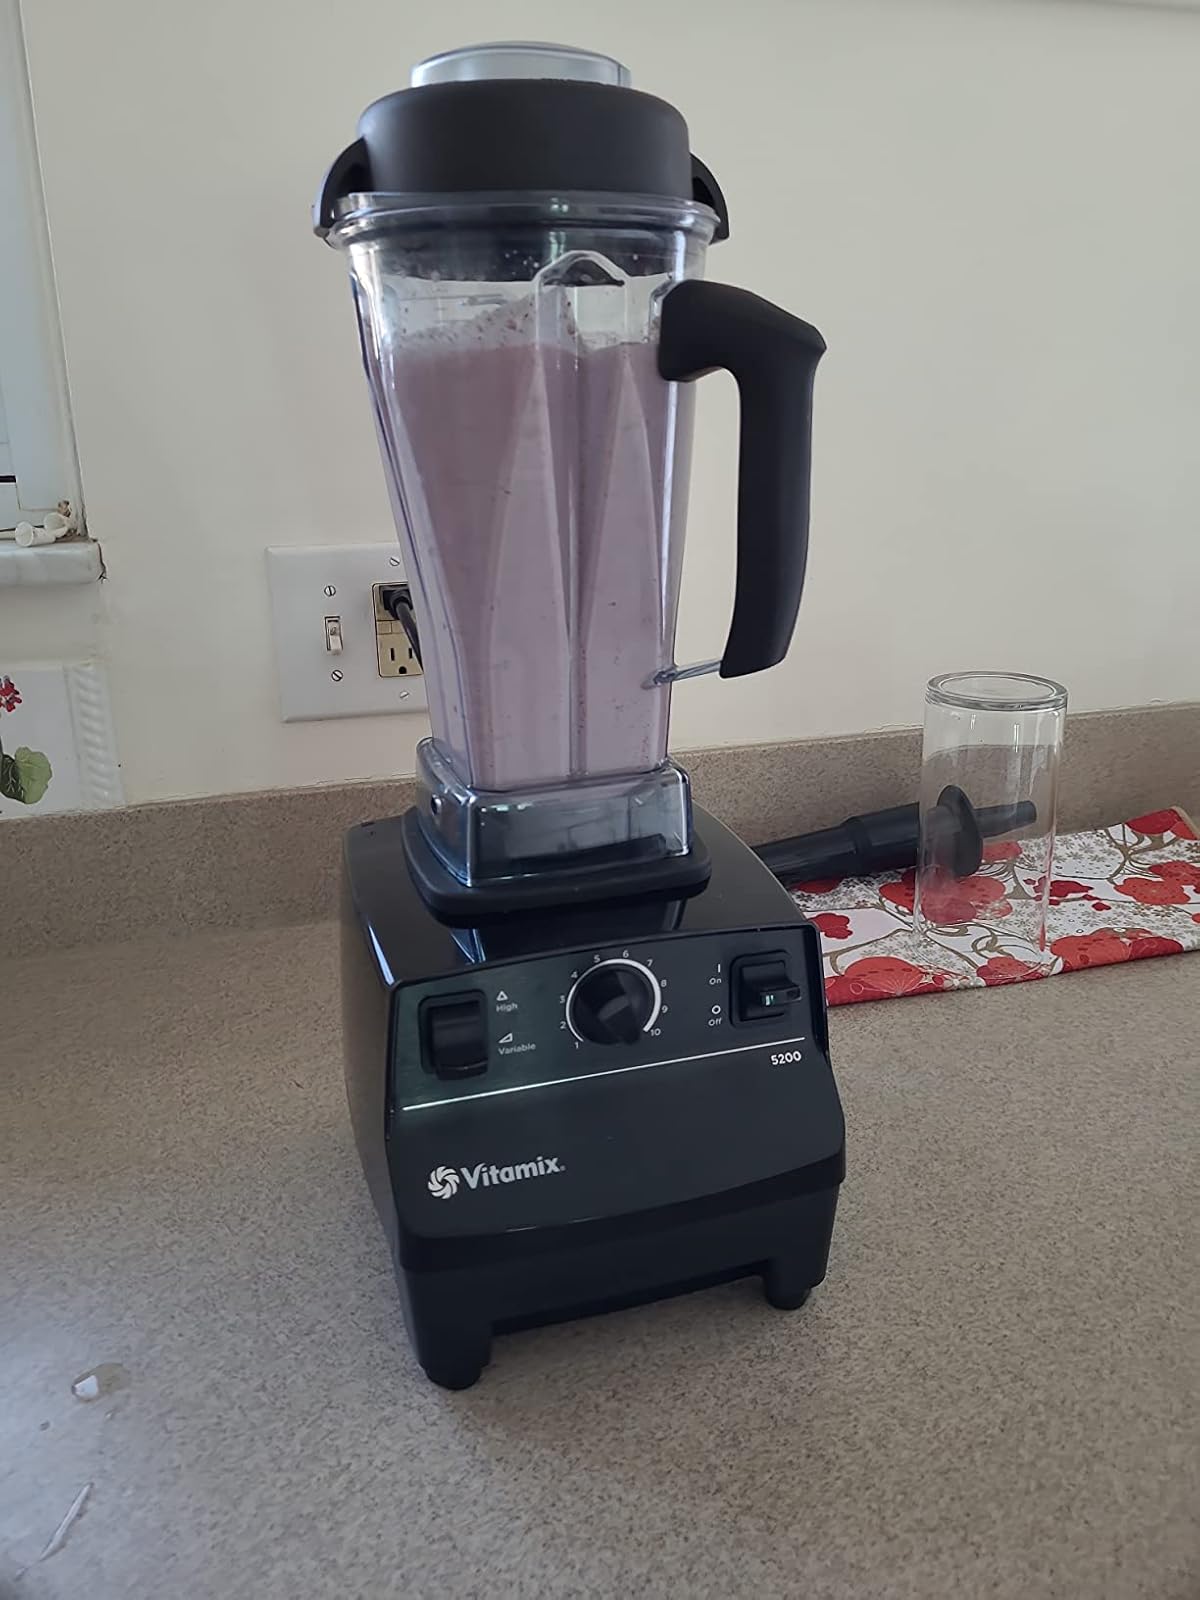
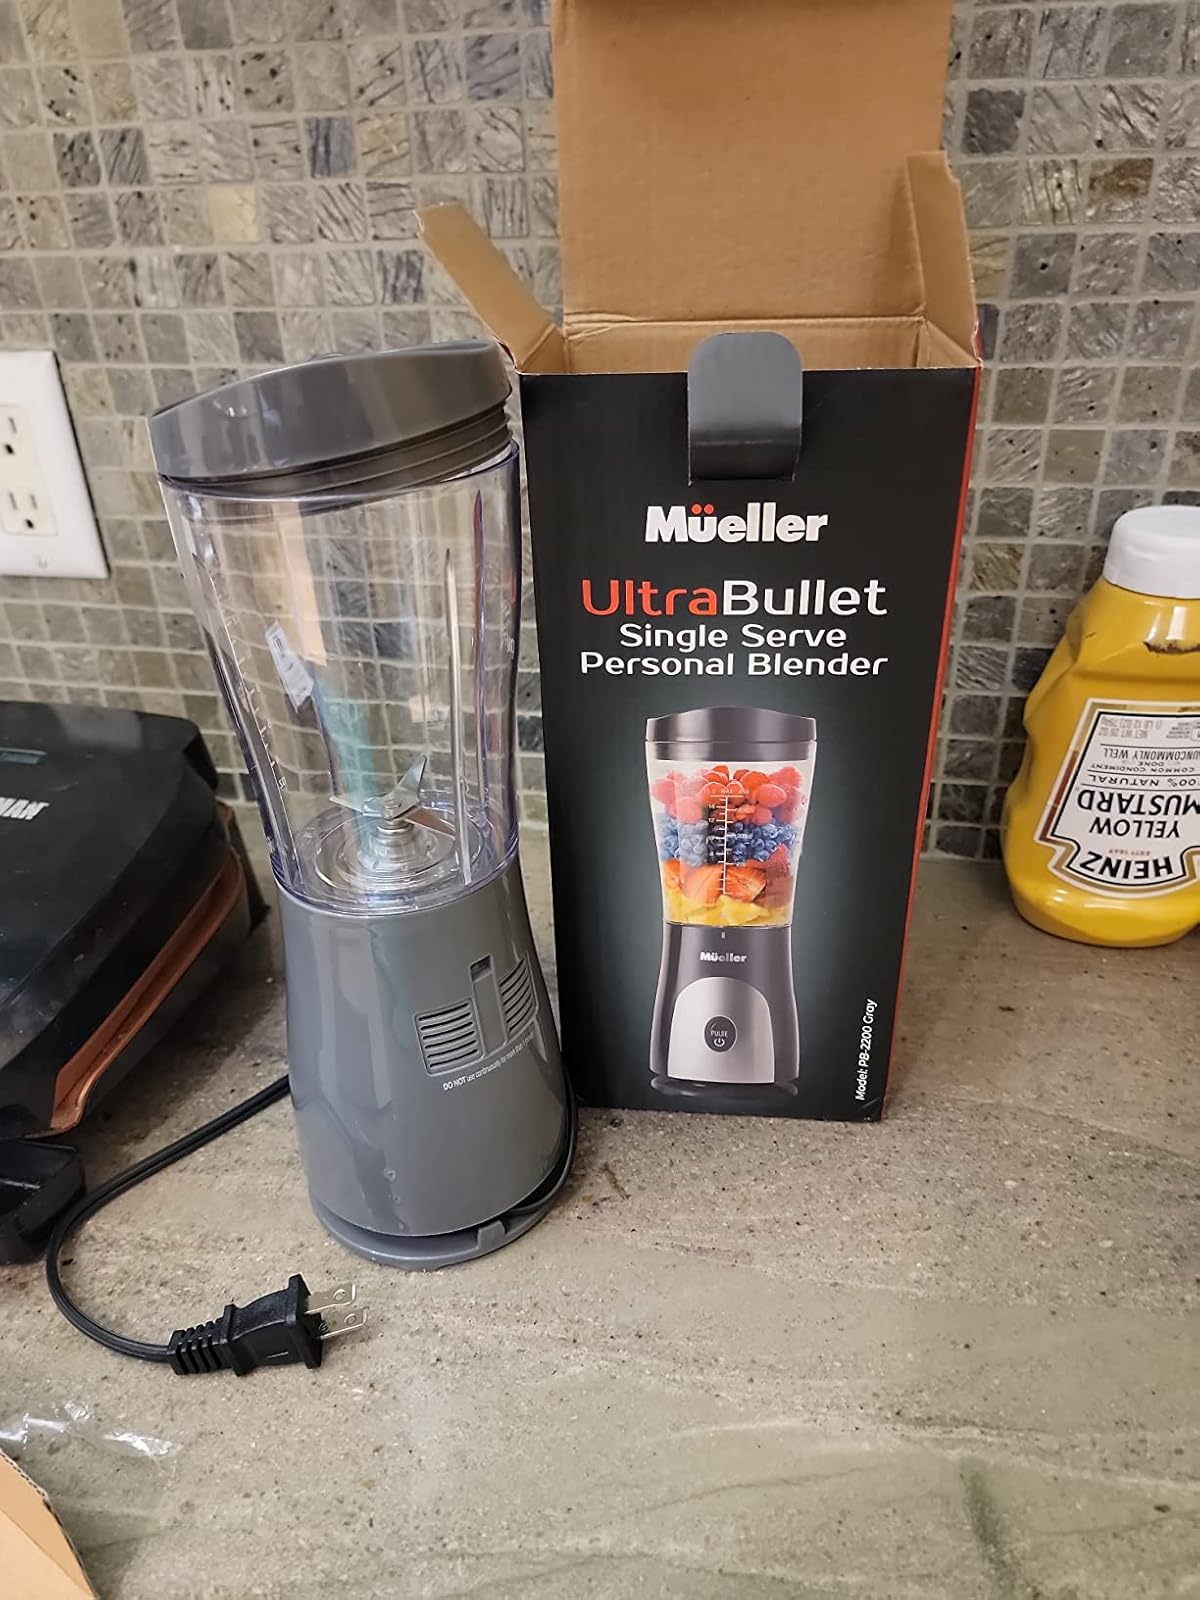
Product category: items_blender
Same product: no